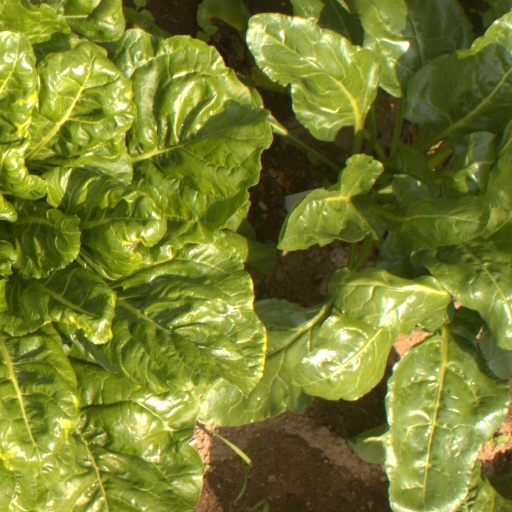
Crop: sugar beet